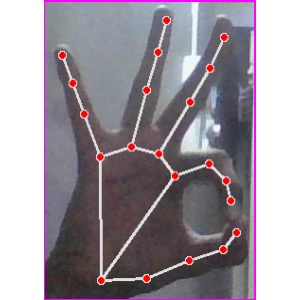
अक्षर: ण